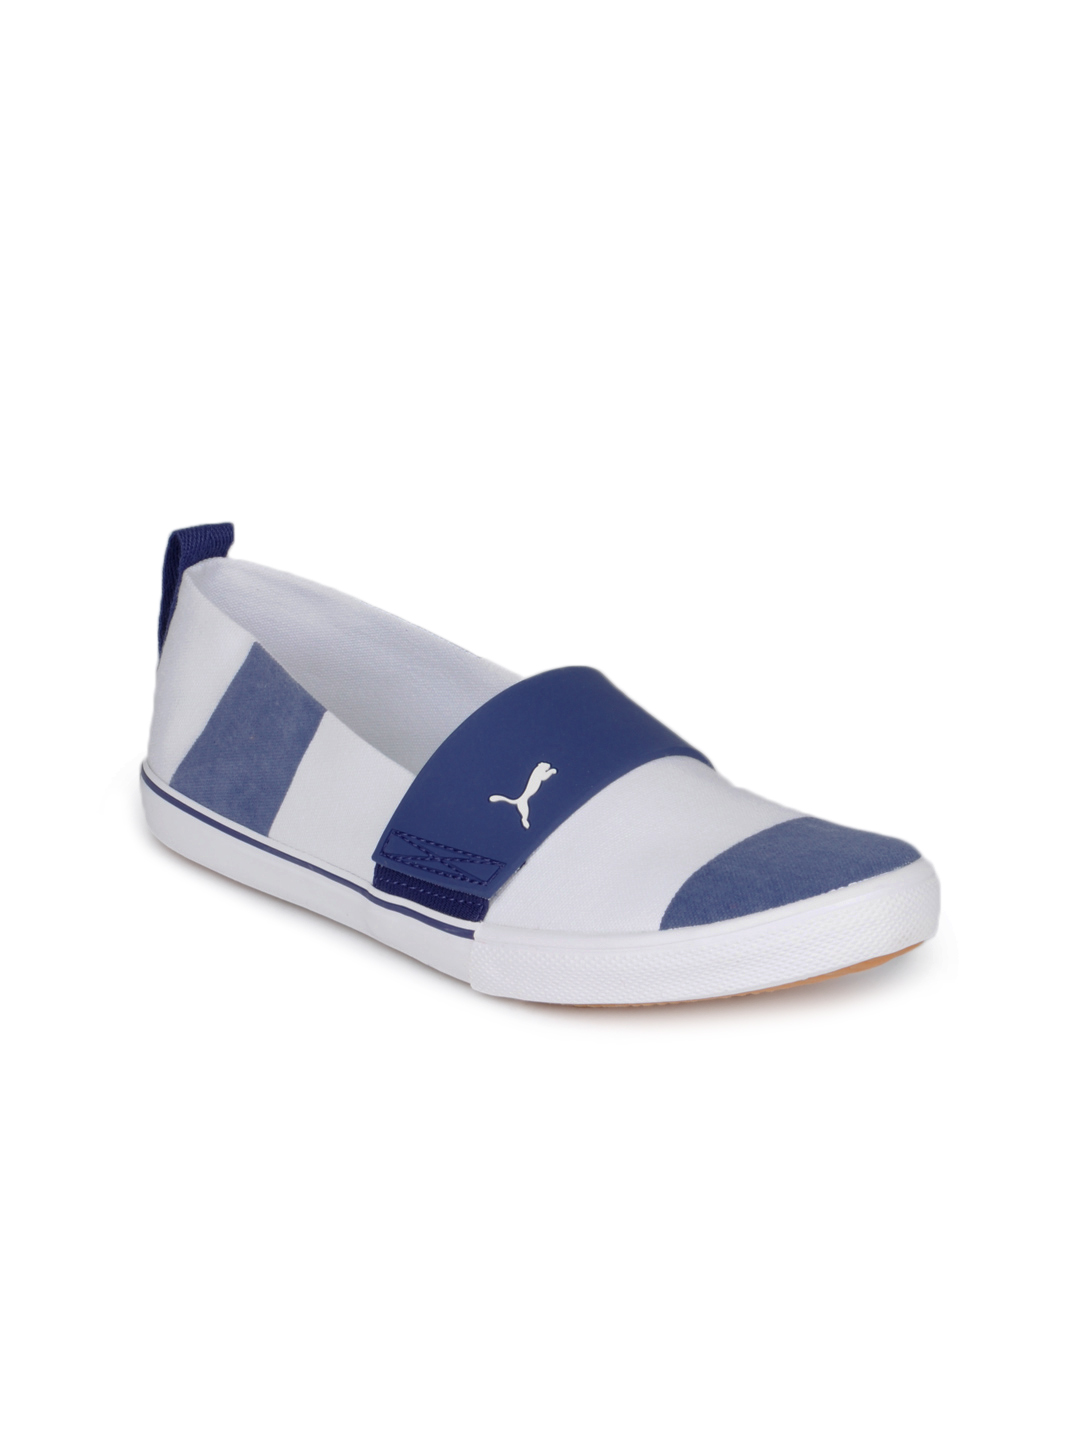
Puma Women El Rey Slipon Stripes Wns White Flats
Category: Footwear / Shoes / Flats
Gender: Women
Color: White
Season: Summer 2010
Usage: Casual